Colorado Mesa University

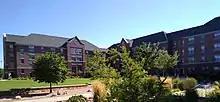
Garfield Hall

CMU's Student Wellness Center offers basic medical resources, as well as mental and behavioral health resources, to all CMU students. The center also is home to the Campus Safety office, which houses a substation of the Grand Junction Police Department dedicated to providing a police presence on campus.